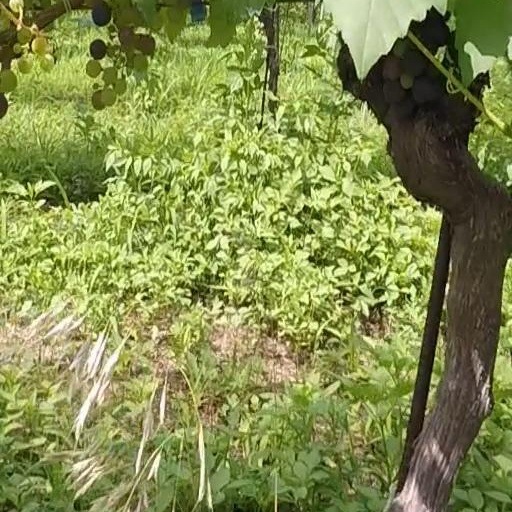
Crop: grape